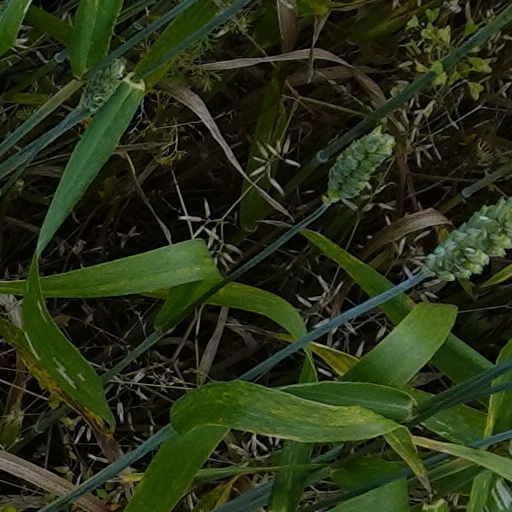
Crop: wheat